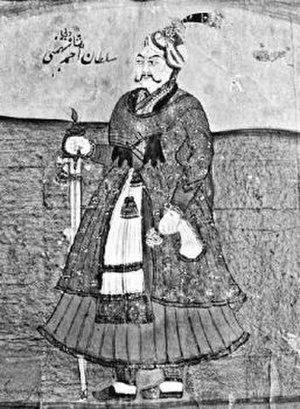
Ahmad Shah Vali est un sultan de l'Empire Bahmanide sur lequel il règne de 1422 à 1436.